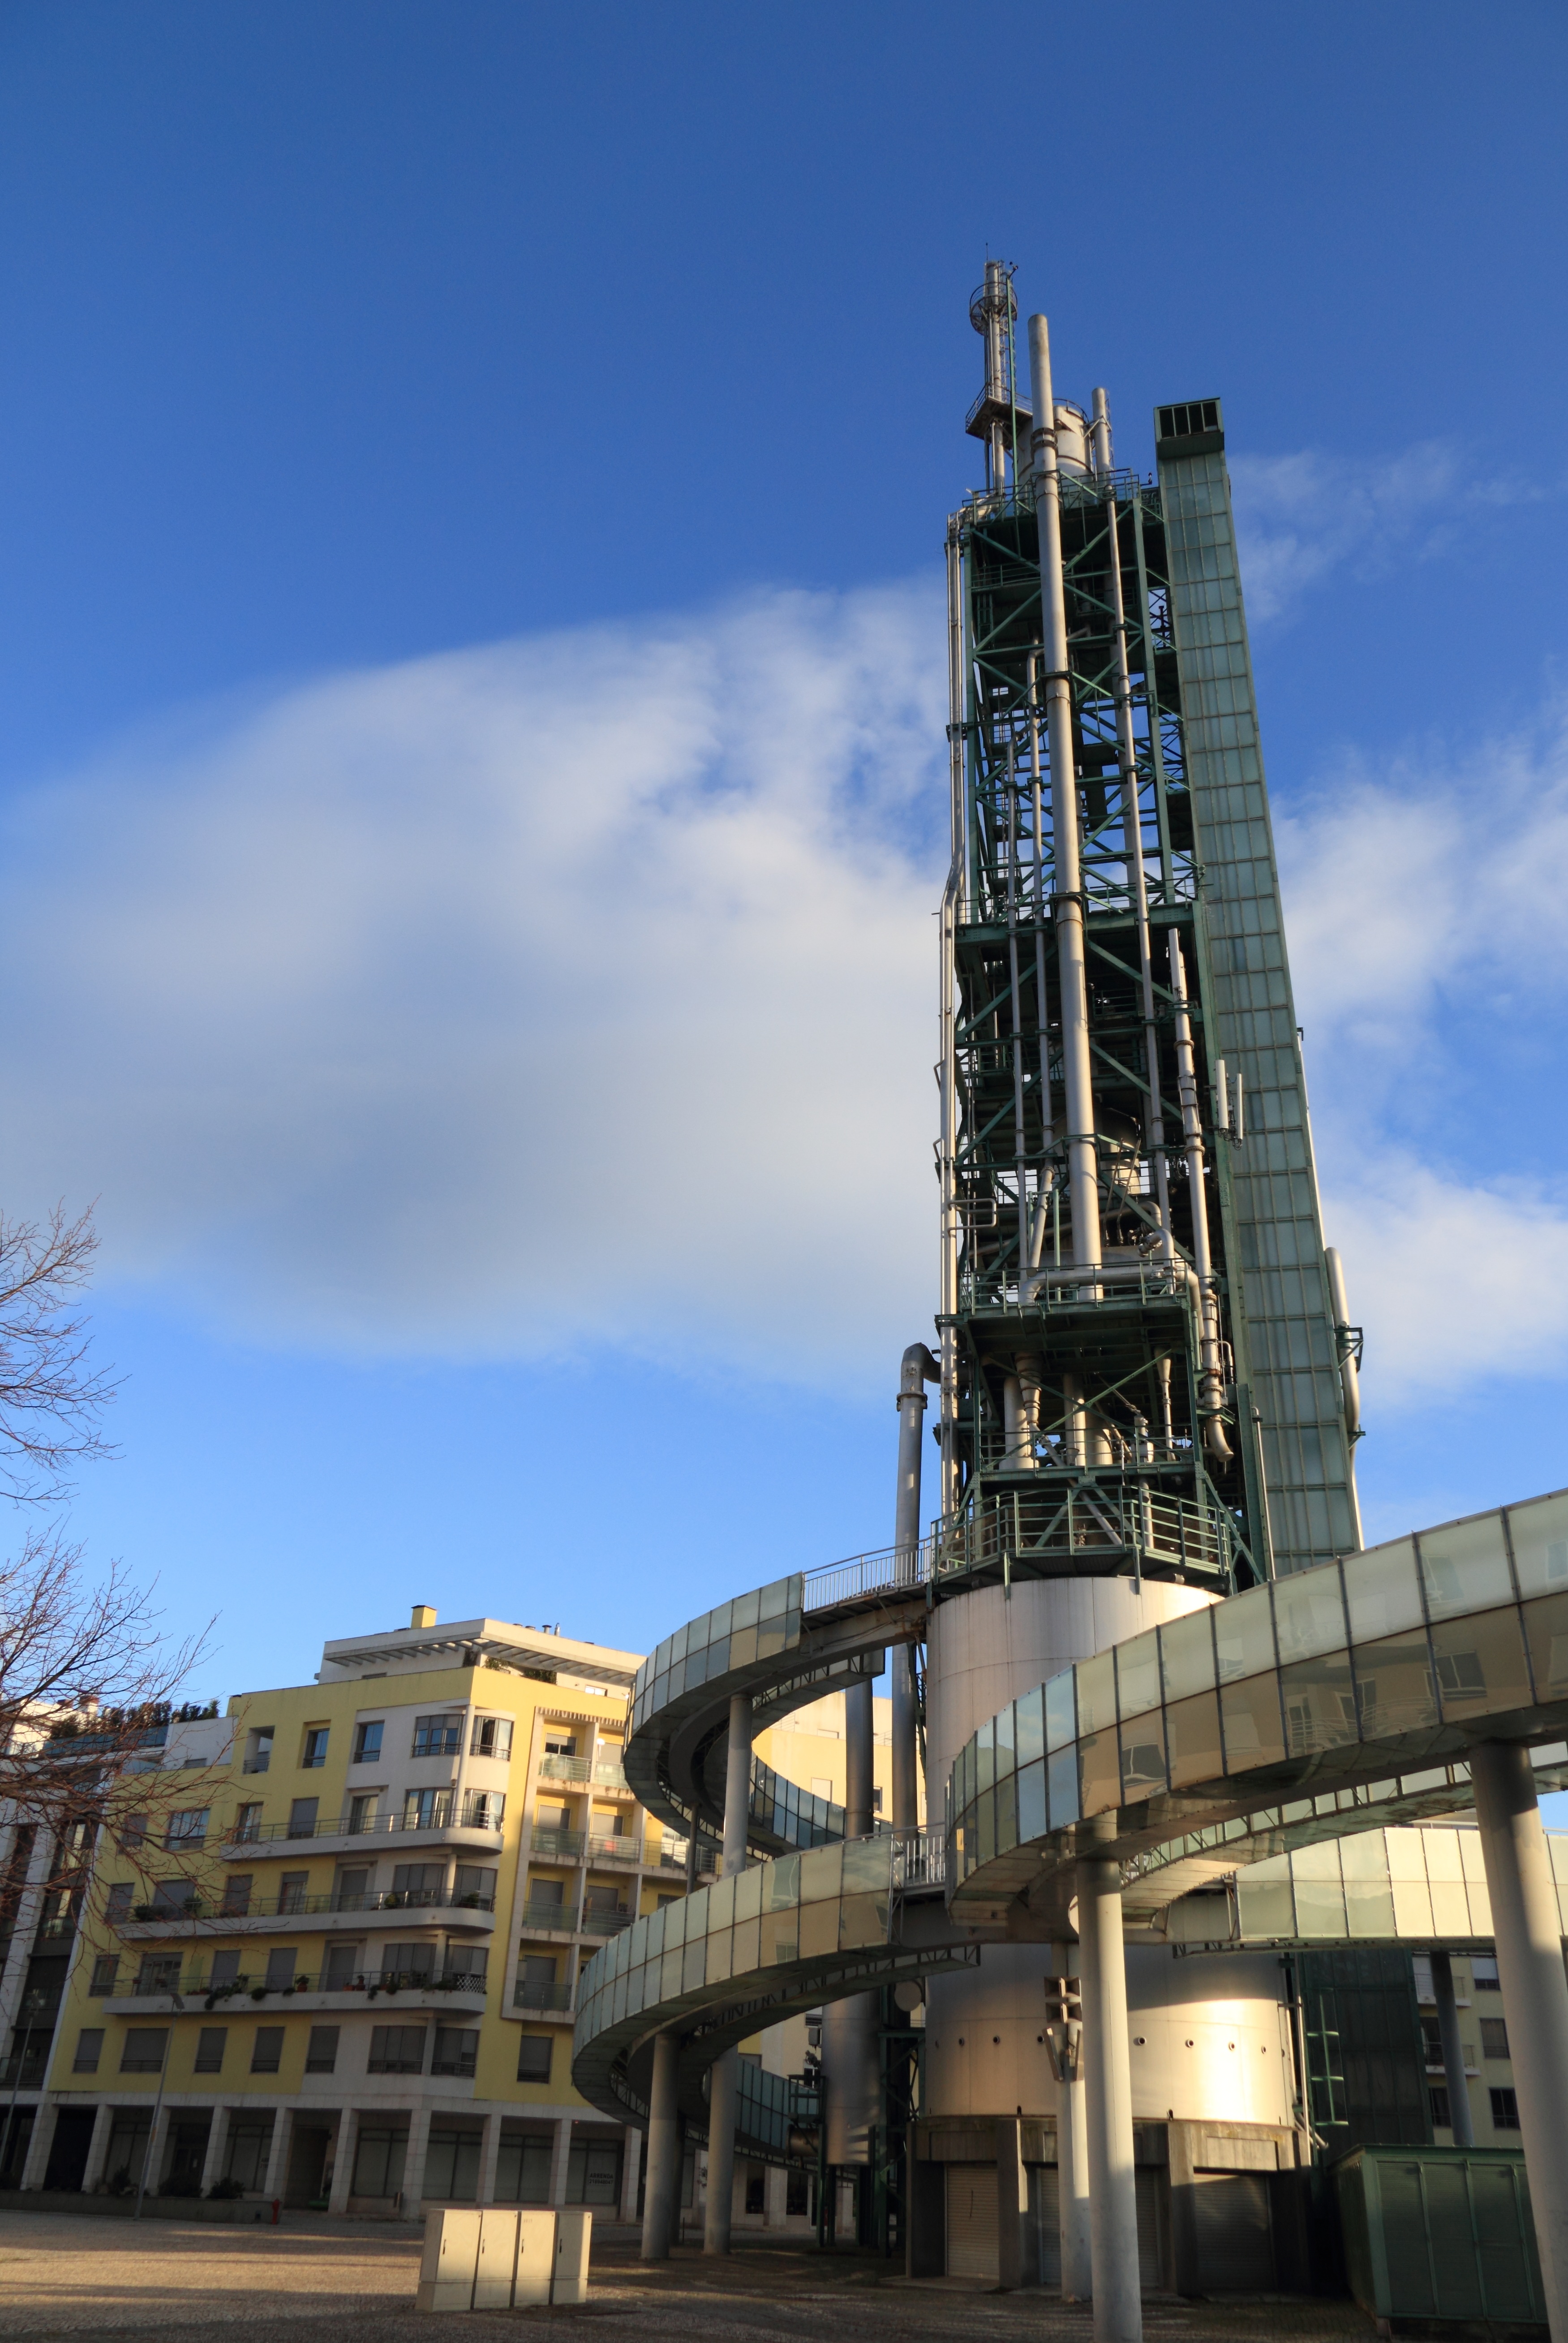
architecture, structure, skyline, city, skyscraper, cityscape, downtown, transport, column, tower, landmark, facade, tower block, expo, portugal, area, remains, lisbon, refinery, distillation, control tower, urban area